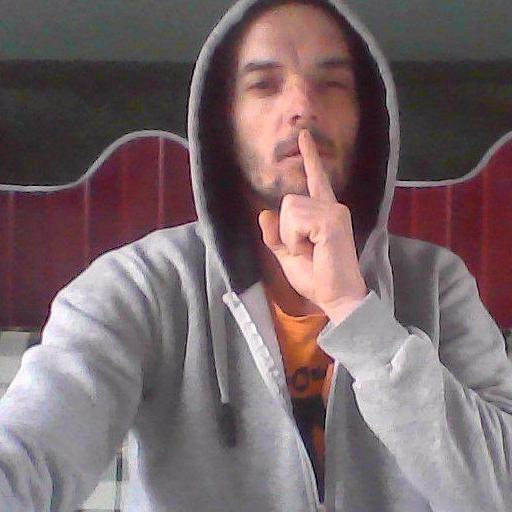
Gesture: mute